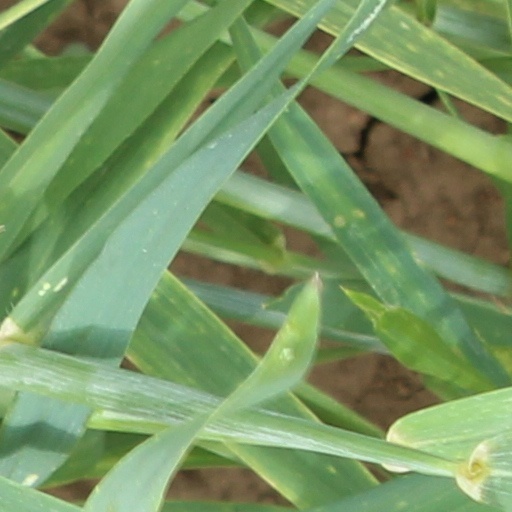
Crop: wheat